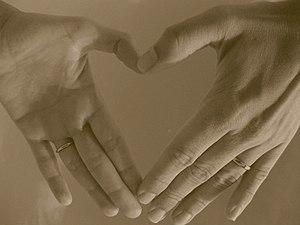
Image artificiellement vieillie: impression de grain et de tirage ancien sépia